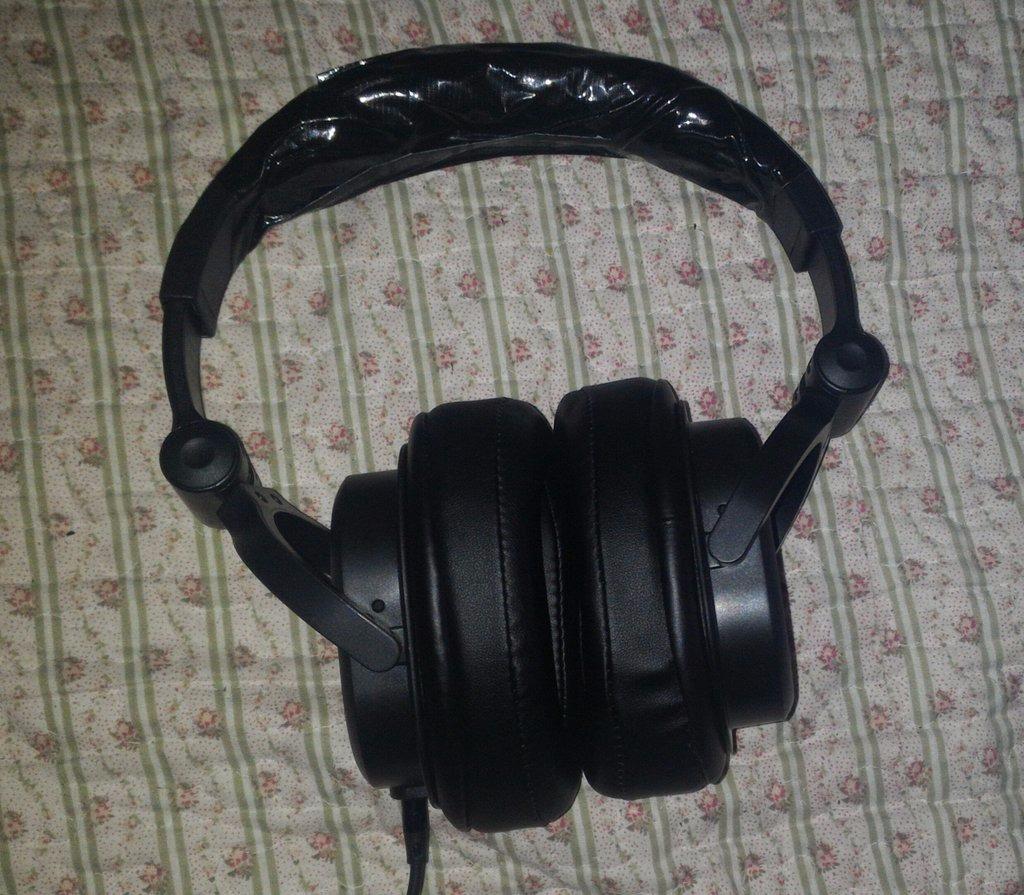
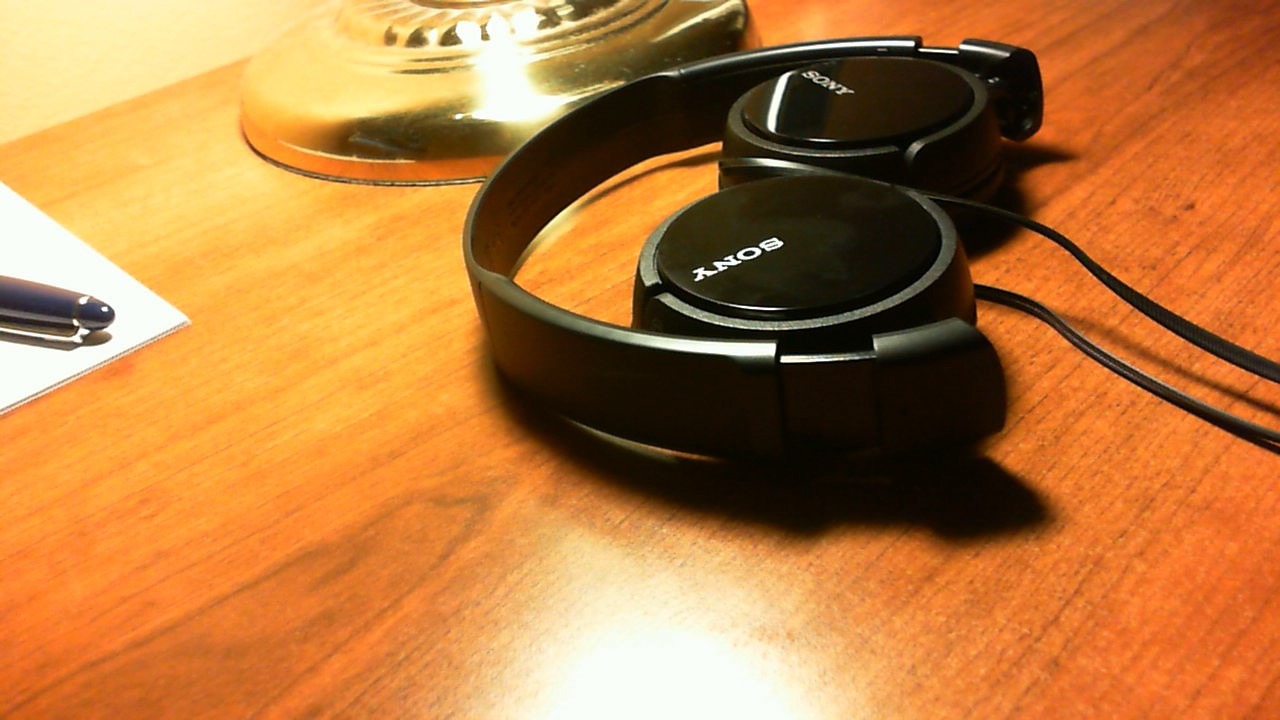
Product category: headphones
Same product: no